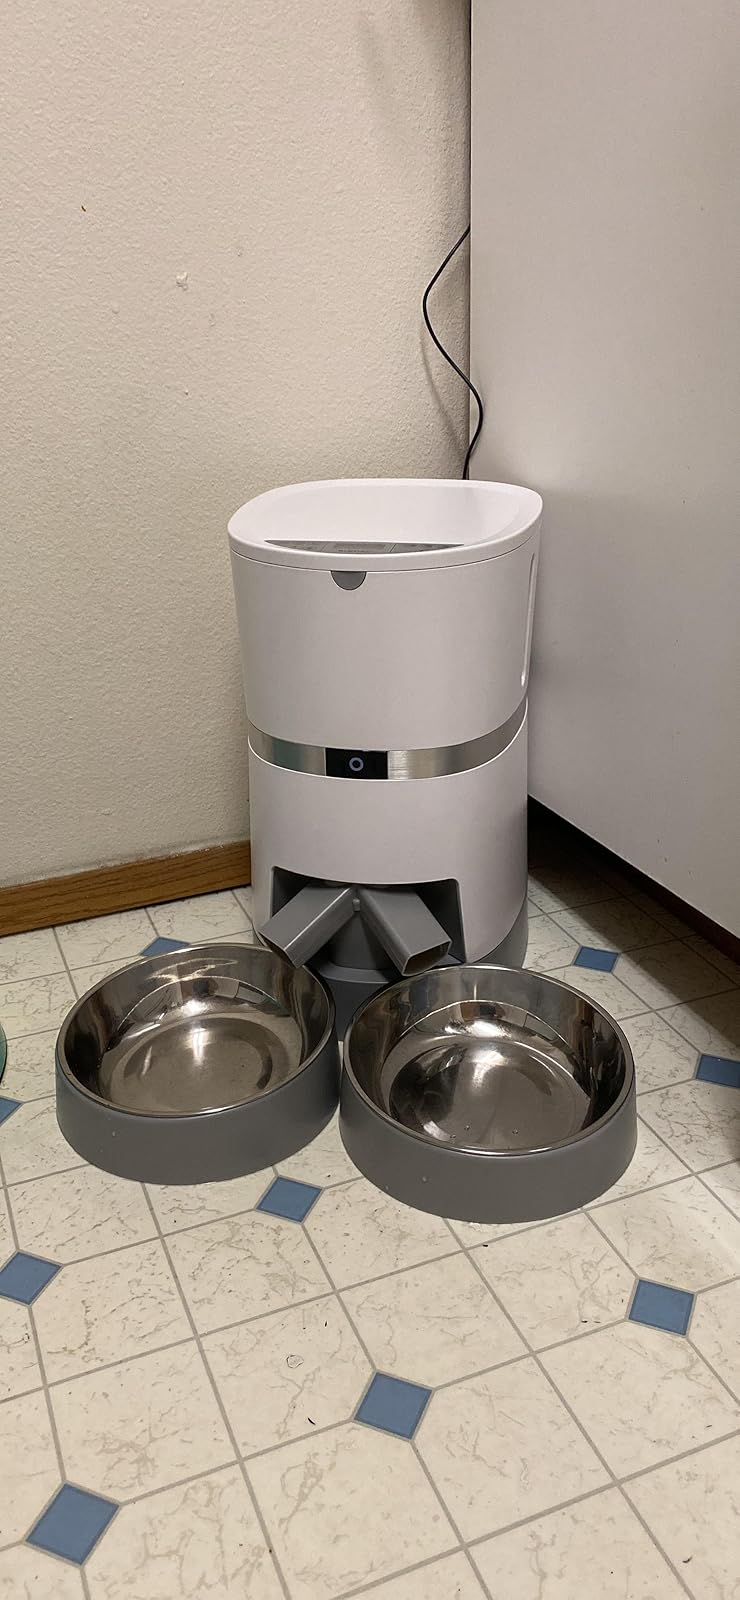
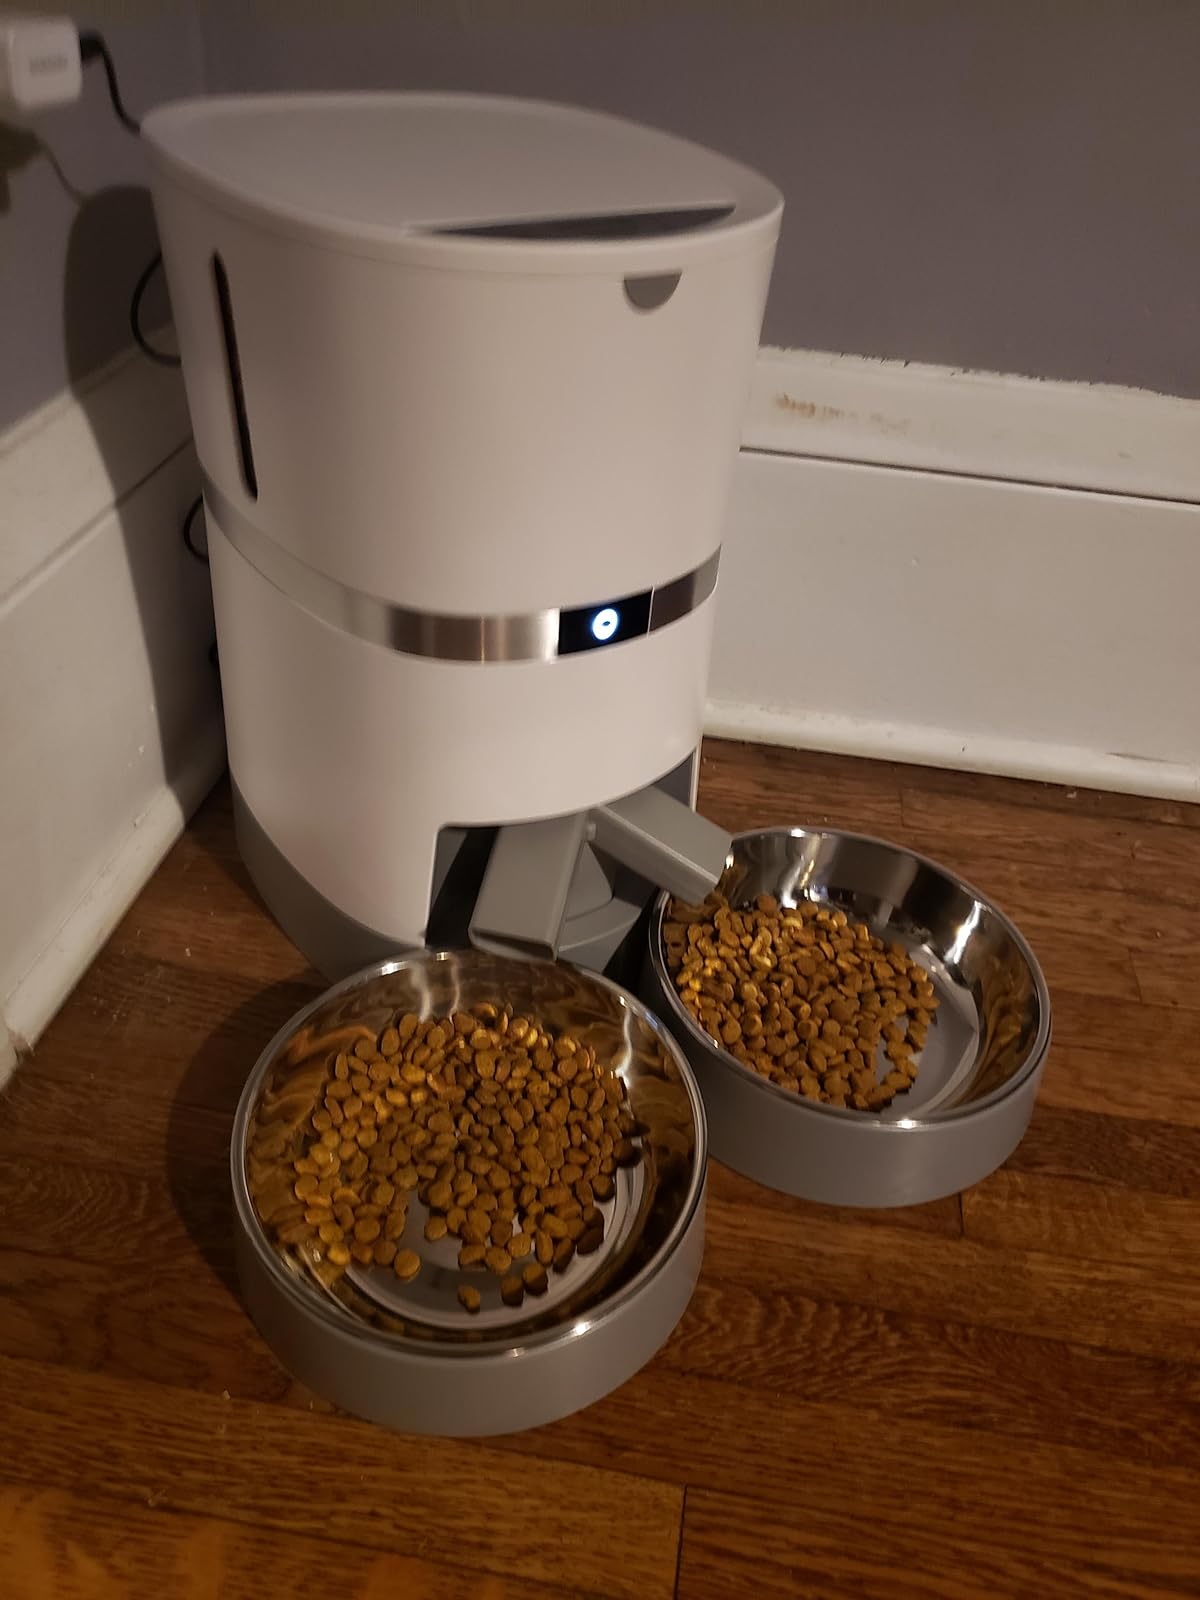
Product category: items_feeder
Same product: yes